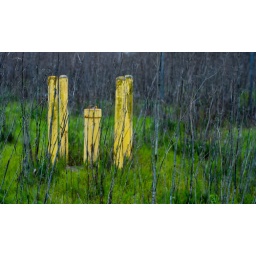
I spotted this in a field on Mare Island....I liked the contrast of subject and color.